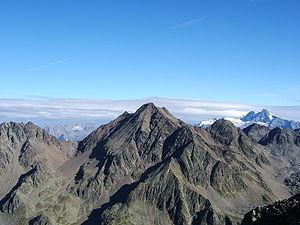
Le Hochschober est une montagne qui s’élève à 3 242 m d’altitude dans les Hohe Tauern, en Autriche.